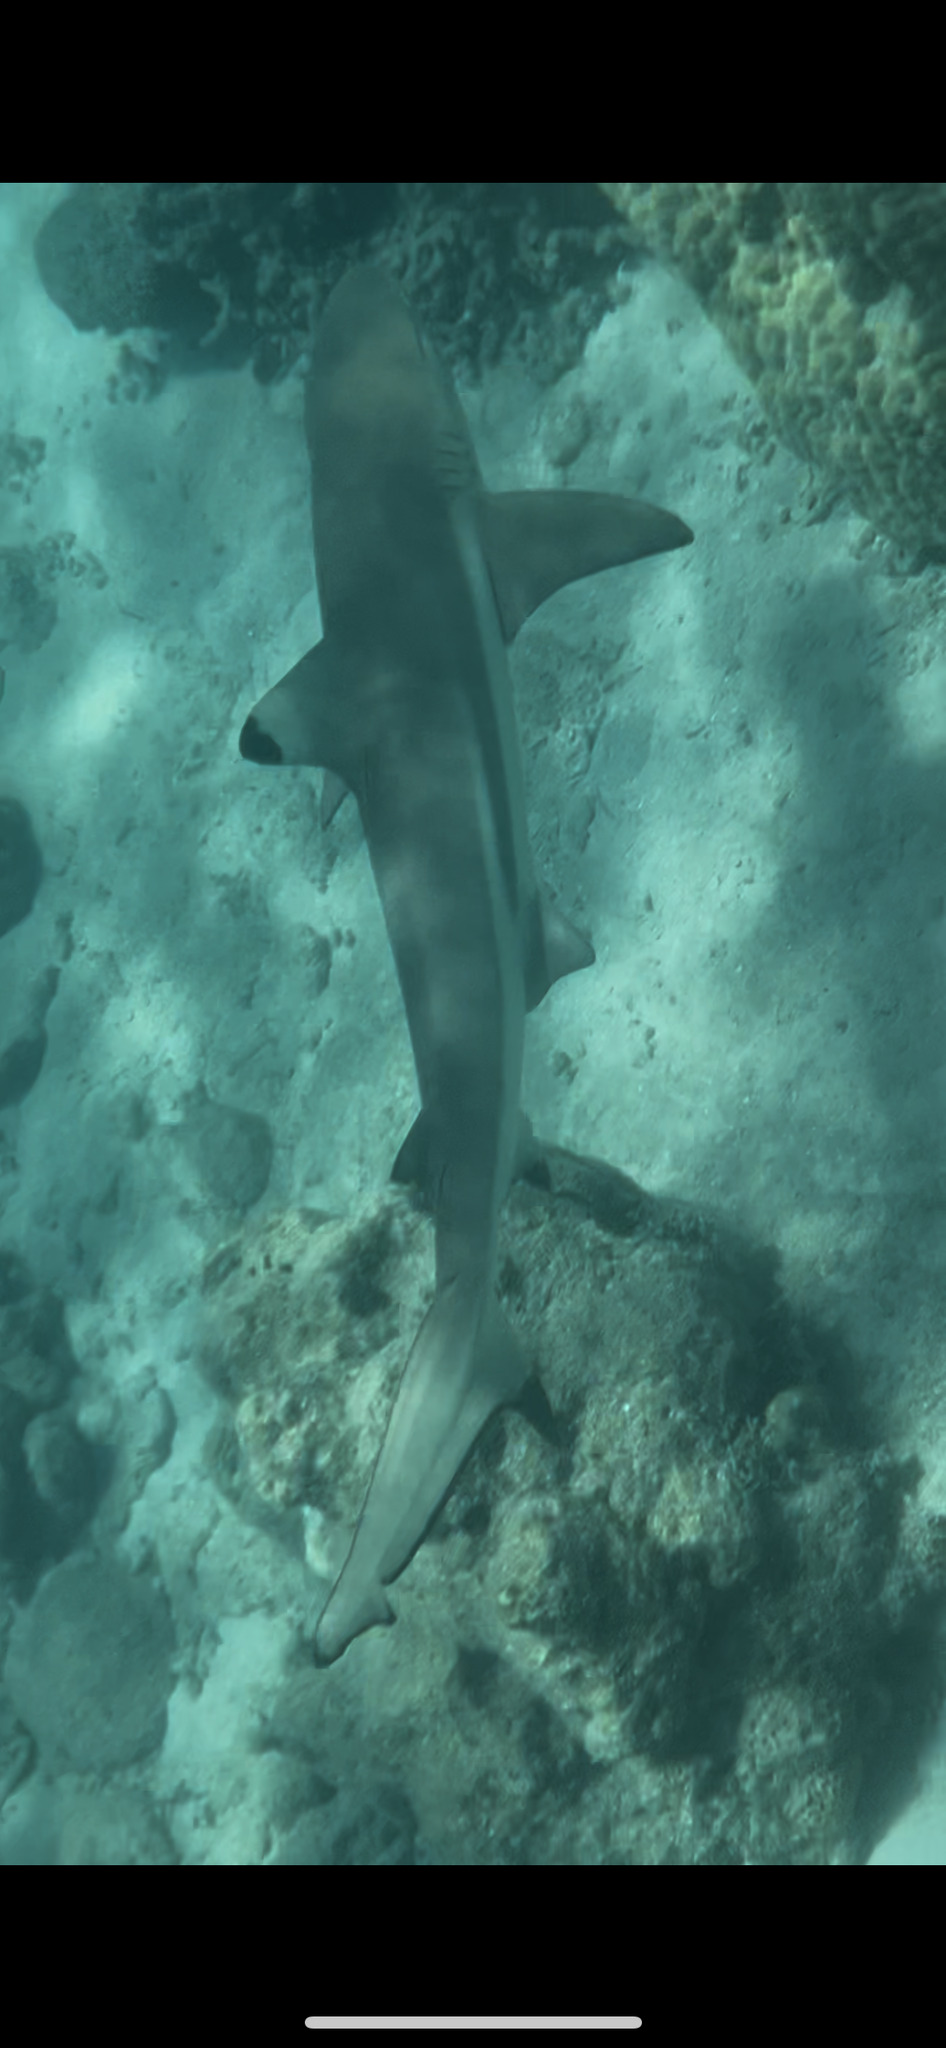
Carcharhinus melanopterus (Blacktip Reef Shark)